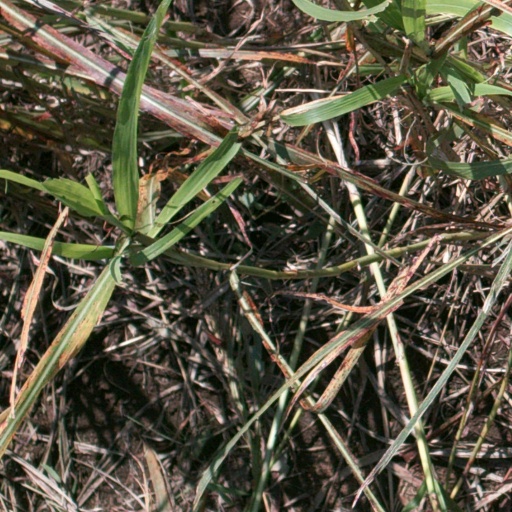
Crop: sorghum